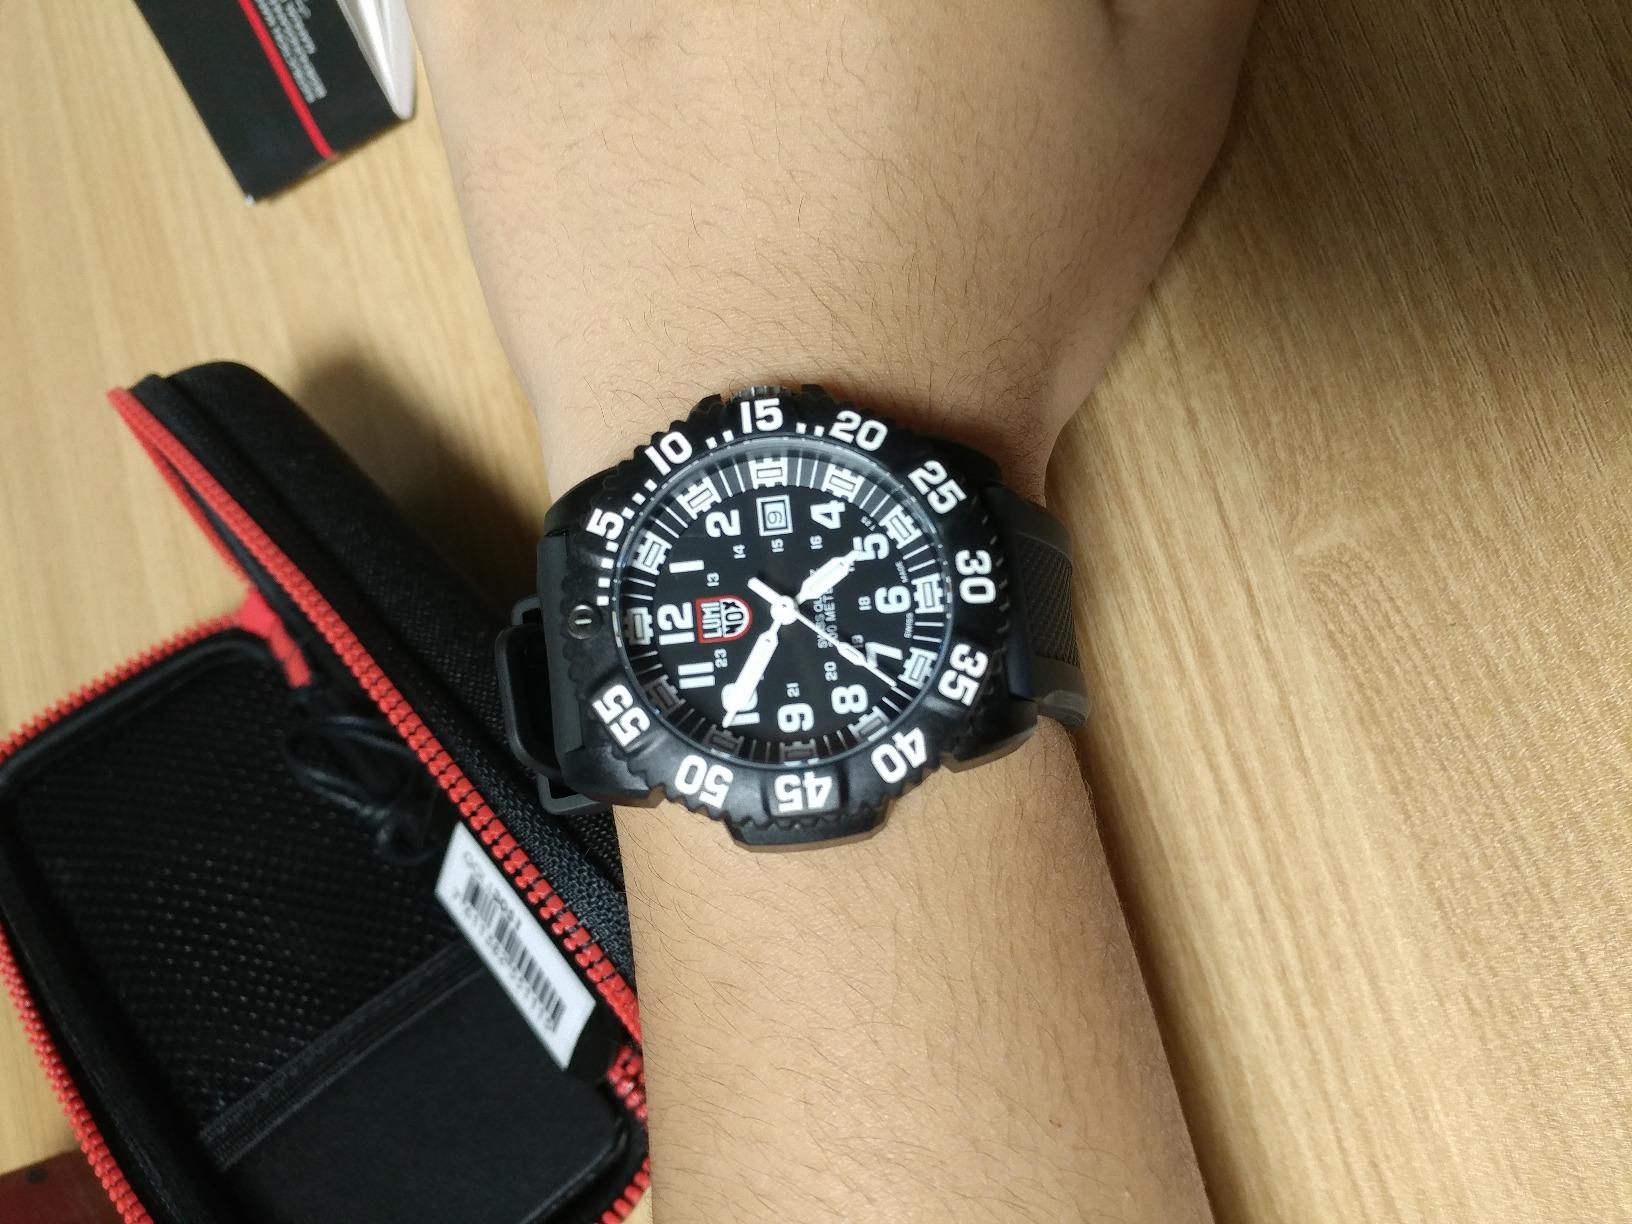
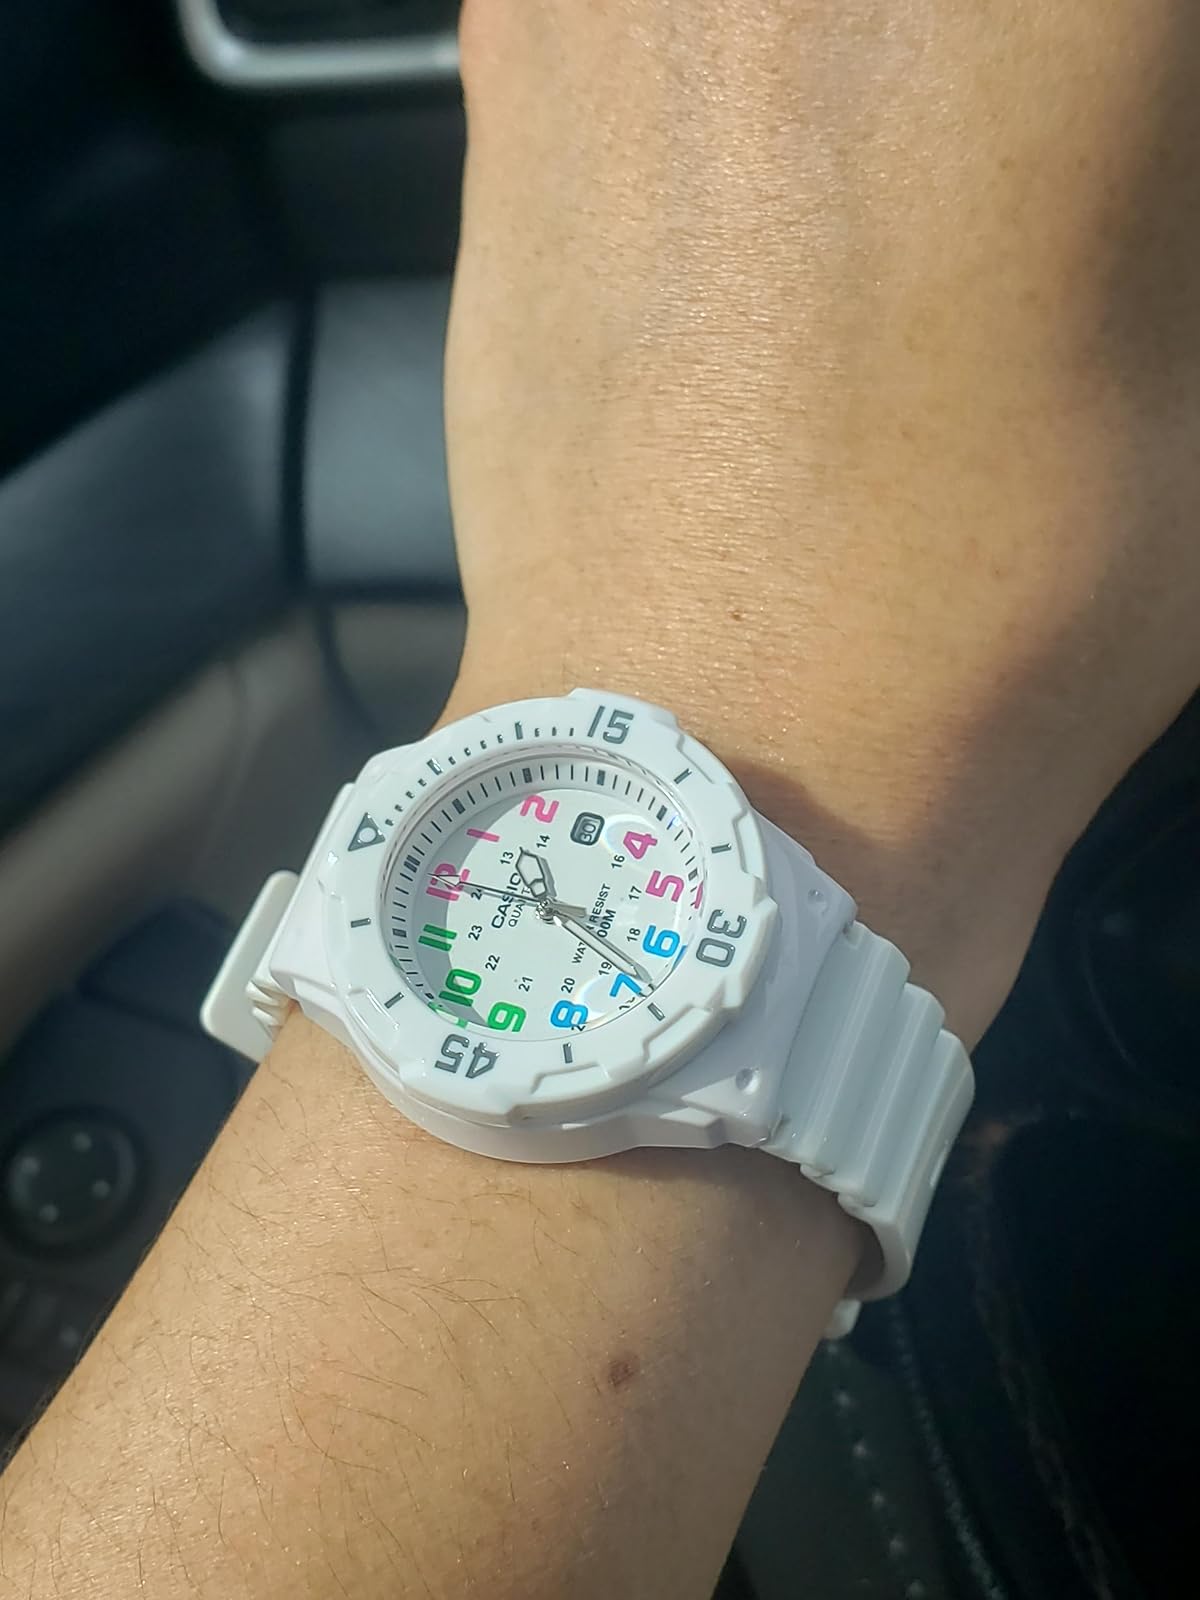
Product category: accessories_watch
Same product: no